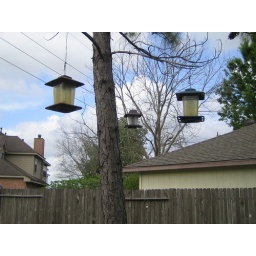
Three sillouettes of bird feeders in a tree in the backyard.